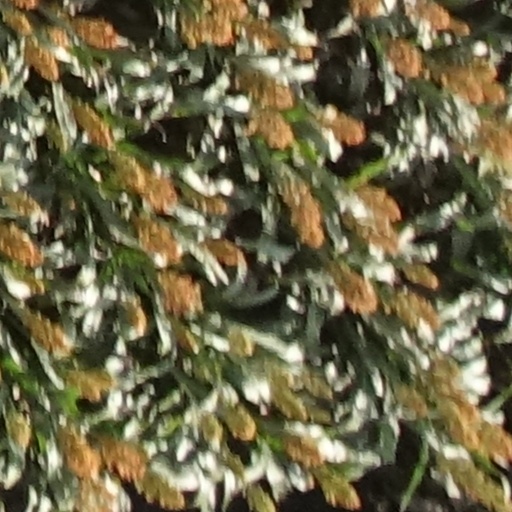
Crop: sorghum